Fez Whatley

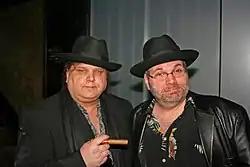
Whatley with Ron Bennington, 2007

Whatley and Bennington continued on WNEW until the end of 2002, as well as being simulcast to a few other FM markets, including WJFK-FM in Washington, D.C. After being canceled in New York City, as well as the other markets, they continued to broadcast from WJFK FM, and relocated to DC.